Favorite Song (Colbie Caillat song)

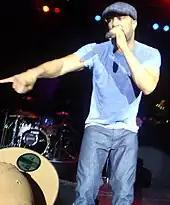
American hip-hop artist Common is featured on the track.

At the Universal Republic website, it was initiated a poll to decide the third single of the album. Later, she announced that Favorite Song was chosen as the third single. On April 6, Caillat and Common performed the song for the first time ever on The Ellen DeGeneres Show.